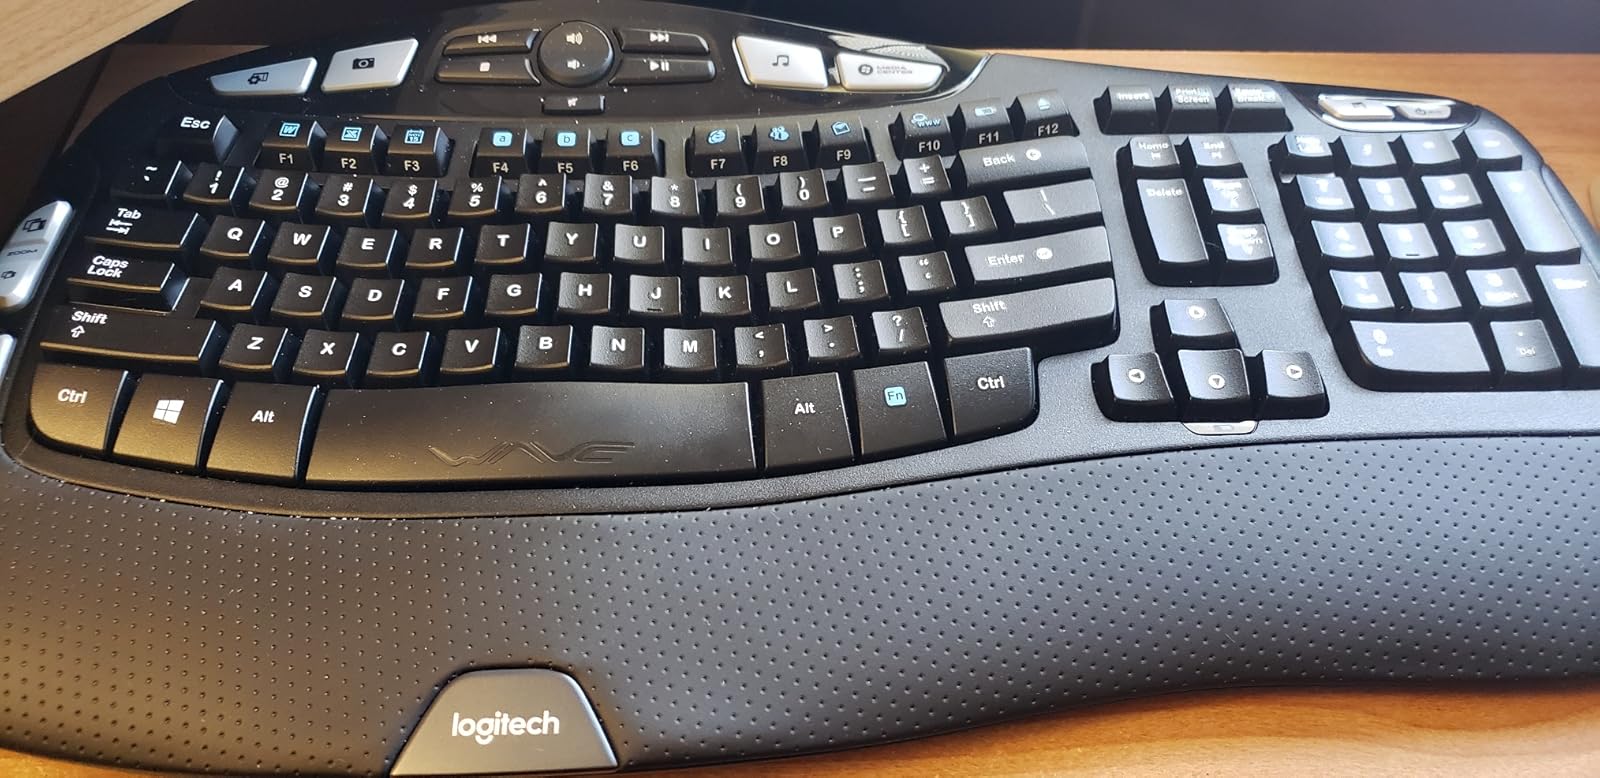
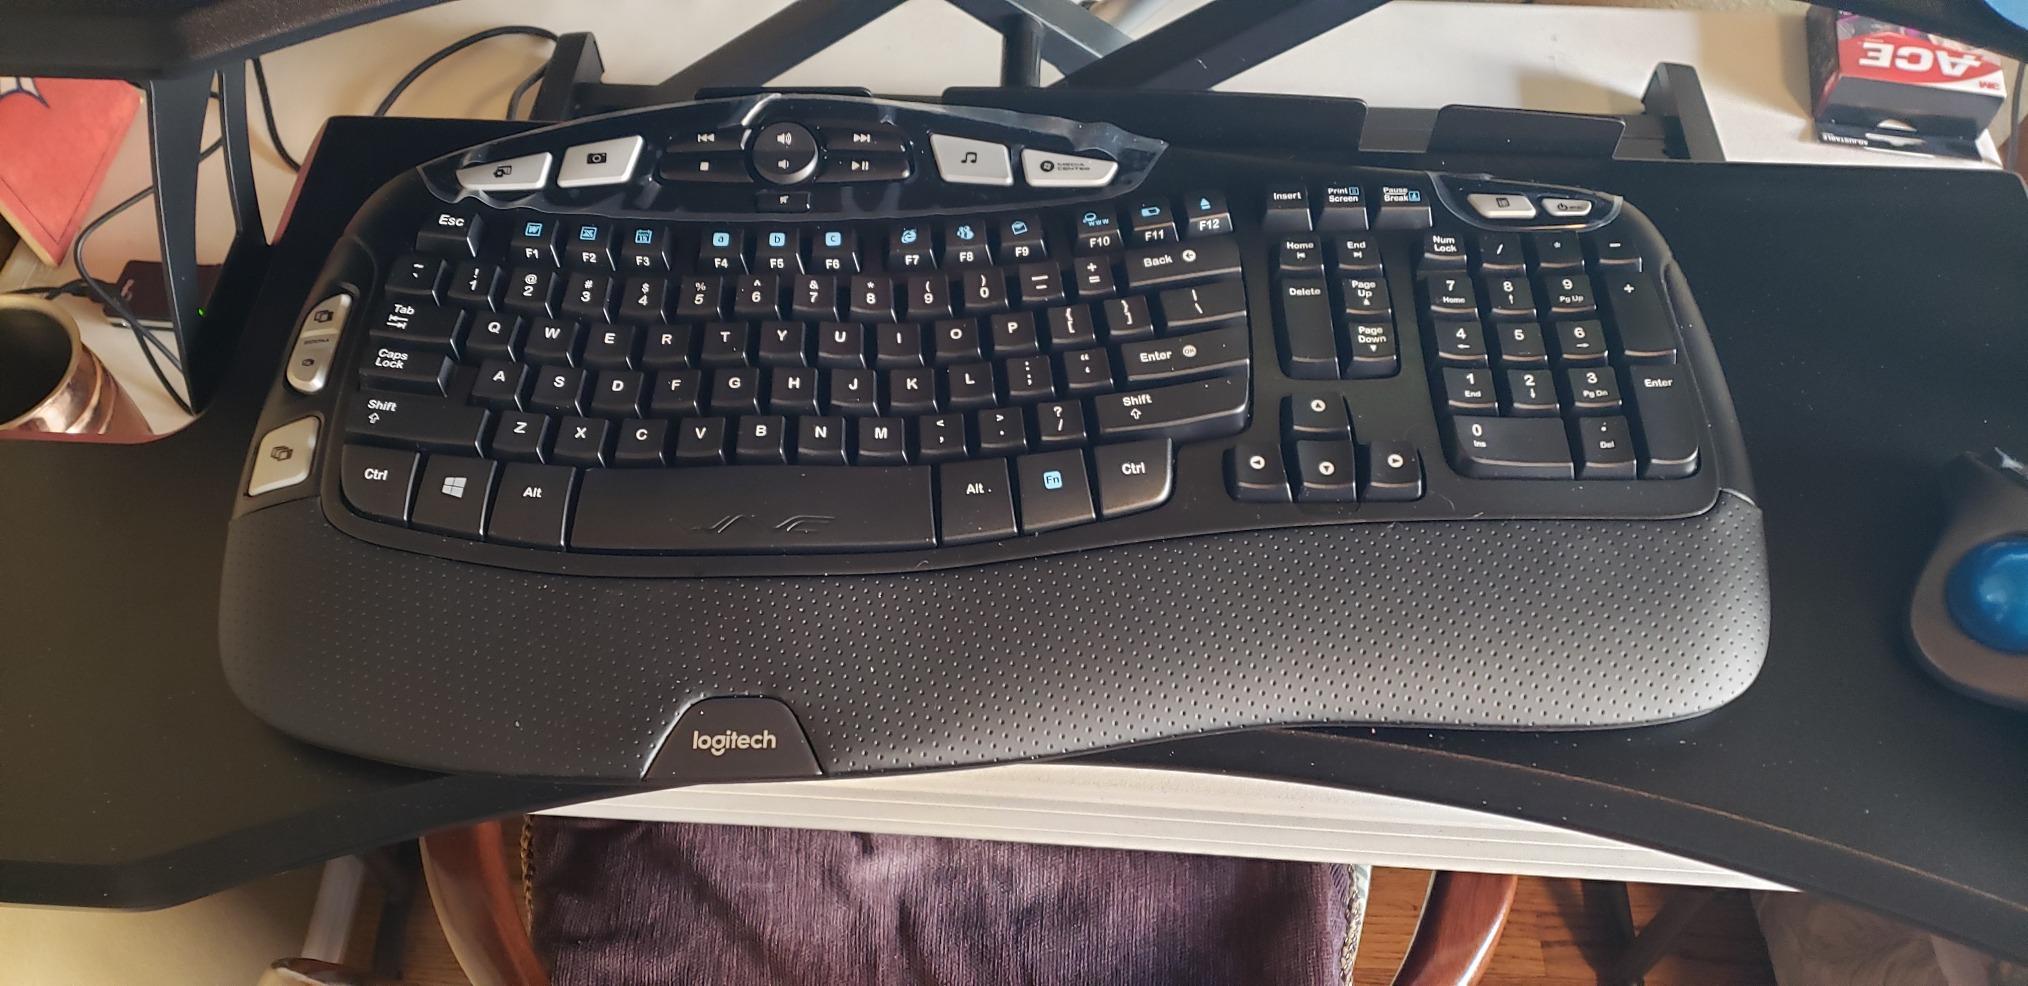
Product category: keyboard
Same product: yes